Peter H. Mann

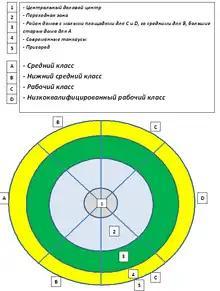
Mann's social modell of a city

While completing his doctorate, Mann was the University Research Fellow in Sociology and was a pioneering specialist in urban sociology. He had also been appointed to the University of Sheffield's first lecturer in sociology in 1951, and remained there for the rest of his career, eventually securing promotions to a senior lectureship and then a readership. In 1956, a new chair of sociology was established at Sheffield, occupied by Keith Kelsall, who was also Dean of Social Sciences; in practice, Mann was largely responsible for the running of the Department of Sociology in the early 1960s. He and Kelsall were responsible for creating the university's first honours degree in sociology, which was established by 1961. Between 1975 and 1980, he was (with Professor Wilf Saunders) joint head of the Centre for Research on User Studies. After retiring, he was appointed Director of the Library and Information Statistics Unit at the University of Loughborough (1983–1991).